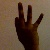
The image shows a hand gesture representing the number 9 in Indian Sign Language.